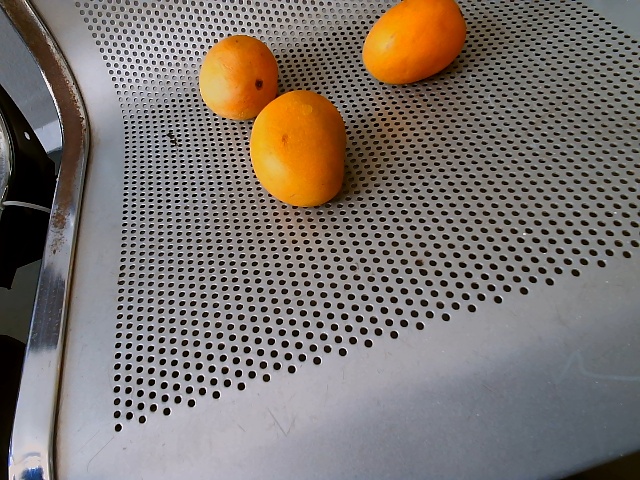
Label: Ripe_Mango